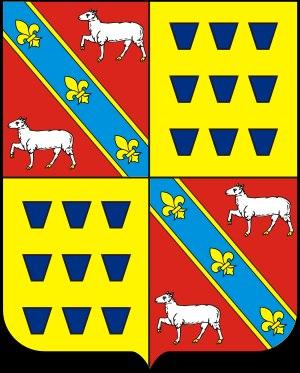
Silvino Elvídio Carneiro da Cunha, premier et unique baron d’Abiaí, était un homme politique brésilien.